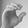
ASL letter: C